COVID-19 vaccination in Australia

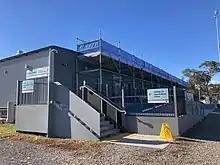
A COVID-19 vaccination clinic in Canberra

On 22 February 2021, the first Canberran received a COVID-19 vaccination. She was a 22-year-old registered nurse, and a member of a COVID-19 testing team.